Marbury, Cheshire

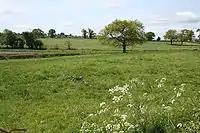
Typical undulating pasture and hay fields between Marbury and Quoisley

In the 1760s, there were two public houses, The Leathern Bottle and The Swan, as well as two licensed sellers of ale. The Leathern Bottle had closed by the end of the 19th century, while The Swan was rebuilt in around 1884 by Cudworth Halstead Poole, and remains open as of 2024. Cudworth Halstead Poole also rebuilt Bank Farm, Marley Lodge and several other buildings in the village. The school had moved to Wrenbury Road in 1825, and a new school opened on School Lane in 1871 on land donated by the Poole family.